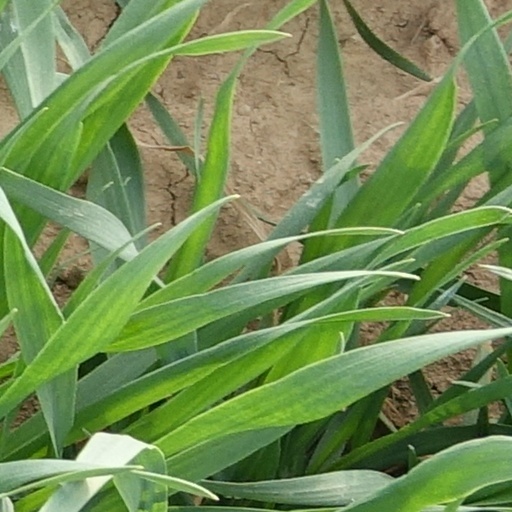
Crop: wheat